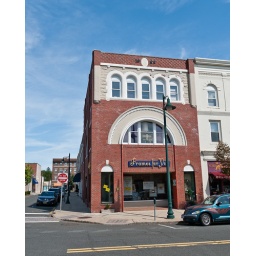
Built in 1892, this building now houses a &amp;quot;Frames for You&amp;quot; on the ground floor.